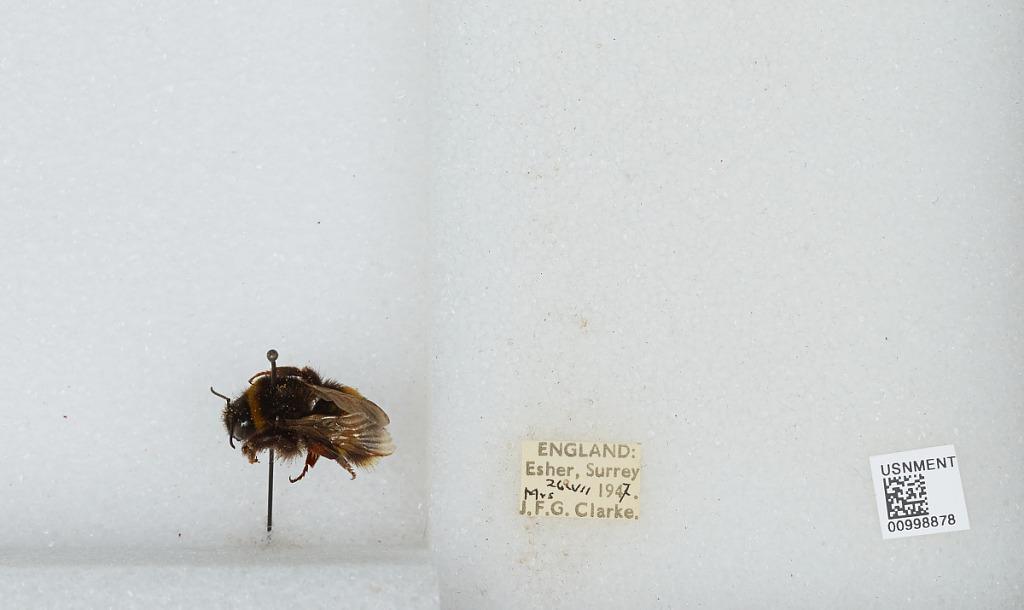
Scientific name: Bombus (Bombus) terrestris audax Harris
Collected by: J. Clarke
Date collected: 1947-7-26
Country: United Kingdom
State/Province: England
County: Surrey
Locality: Esher
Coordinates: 51.3691, -0.365